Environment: real
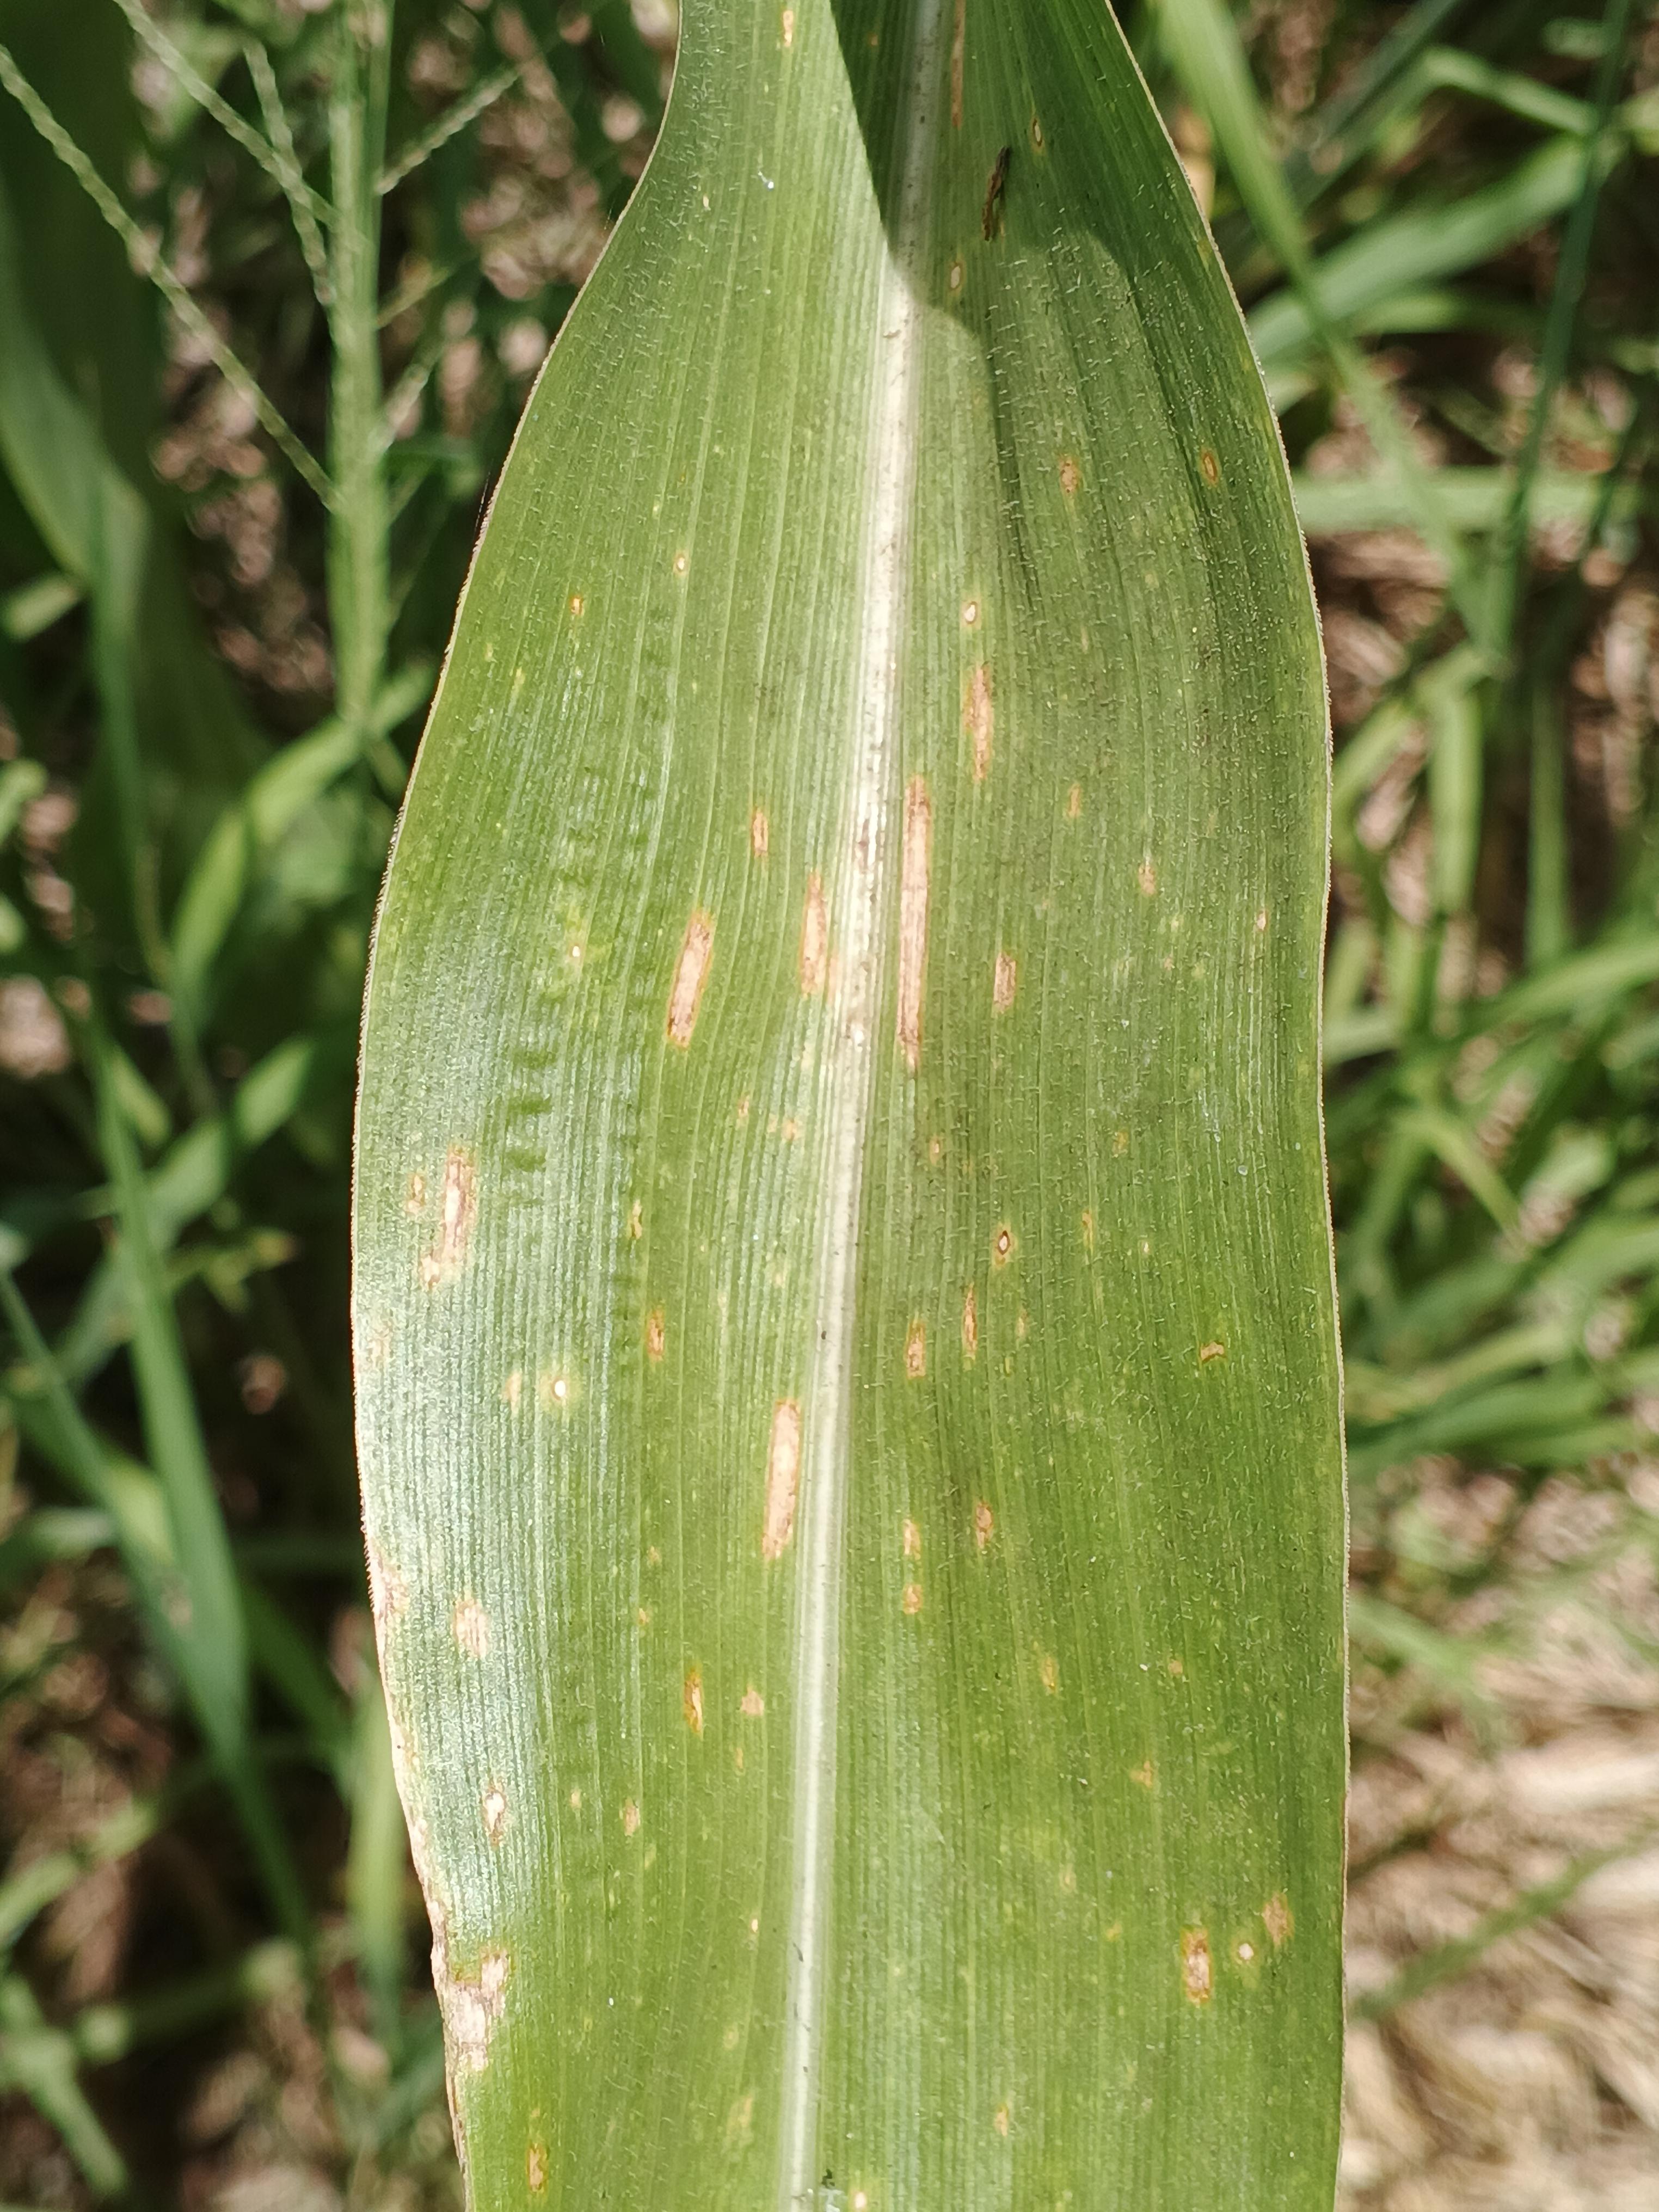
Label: gray_leaf_spot